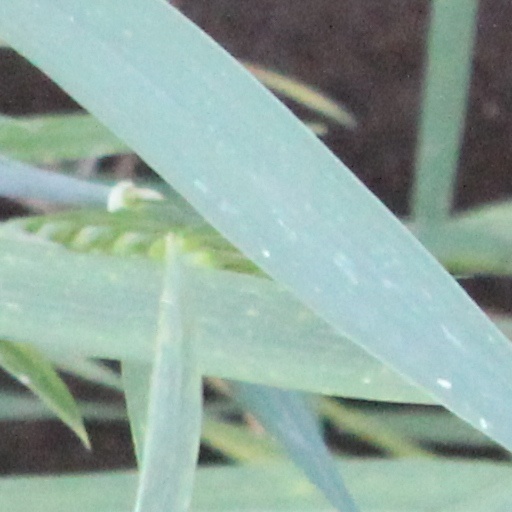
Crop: wheat